Question: Please indicate a possible affordance area of the jump_skis that can be used for gliding
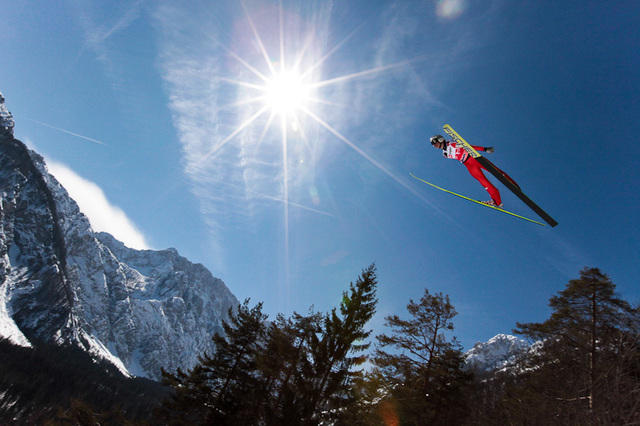
Answer: [408.711, 166.501, 550.139, 225.583]